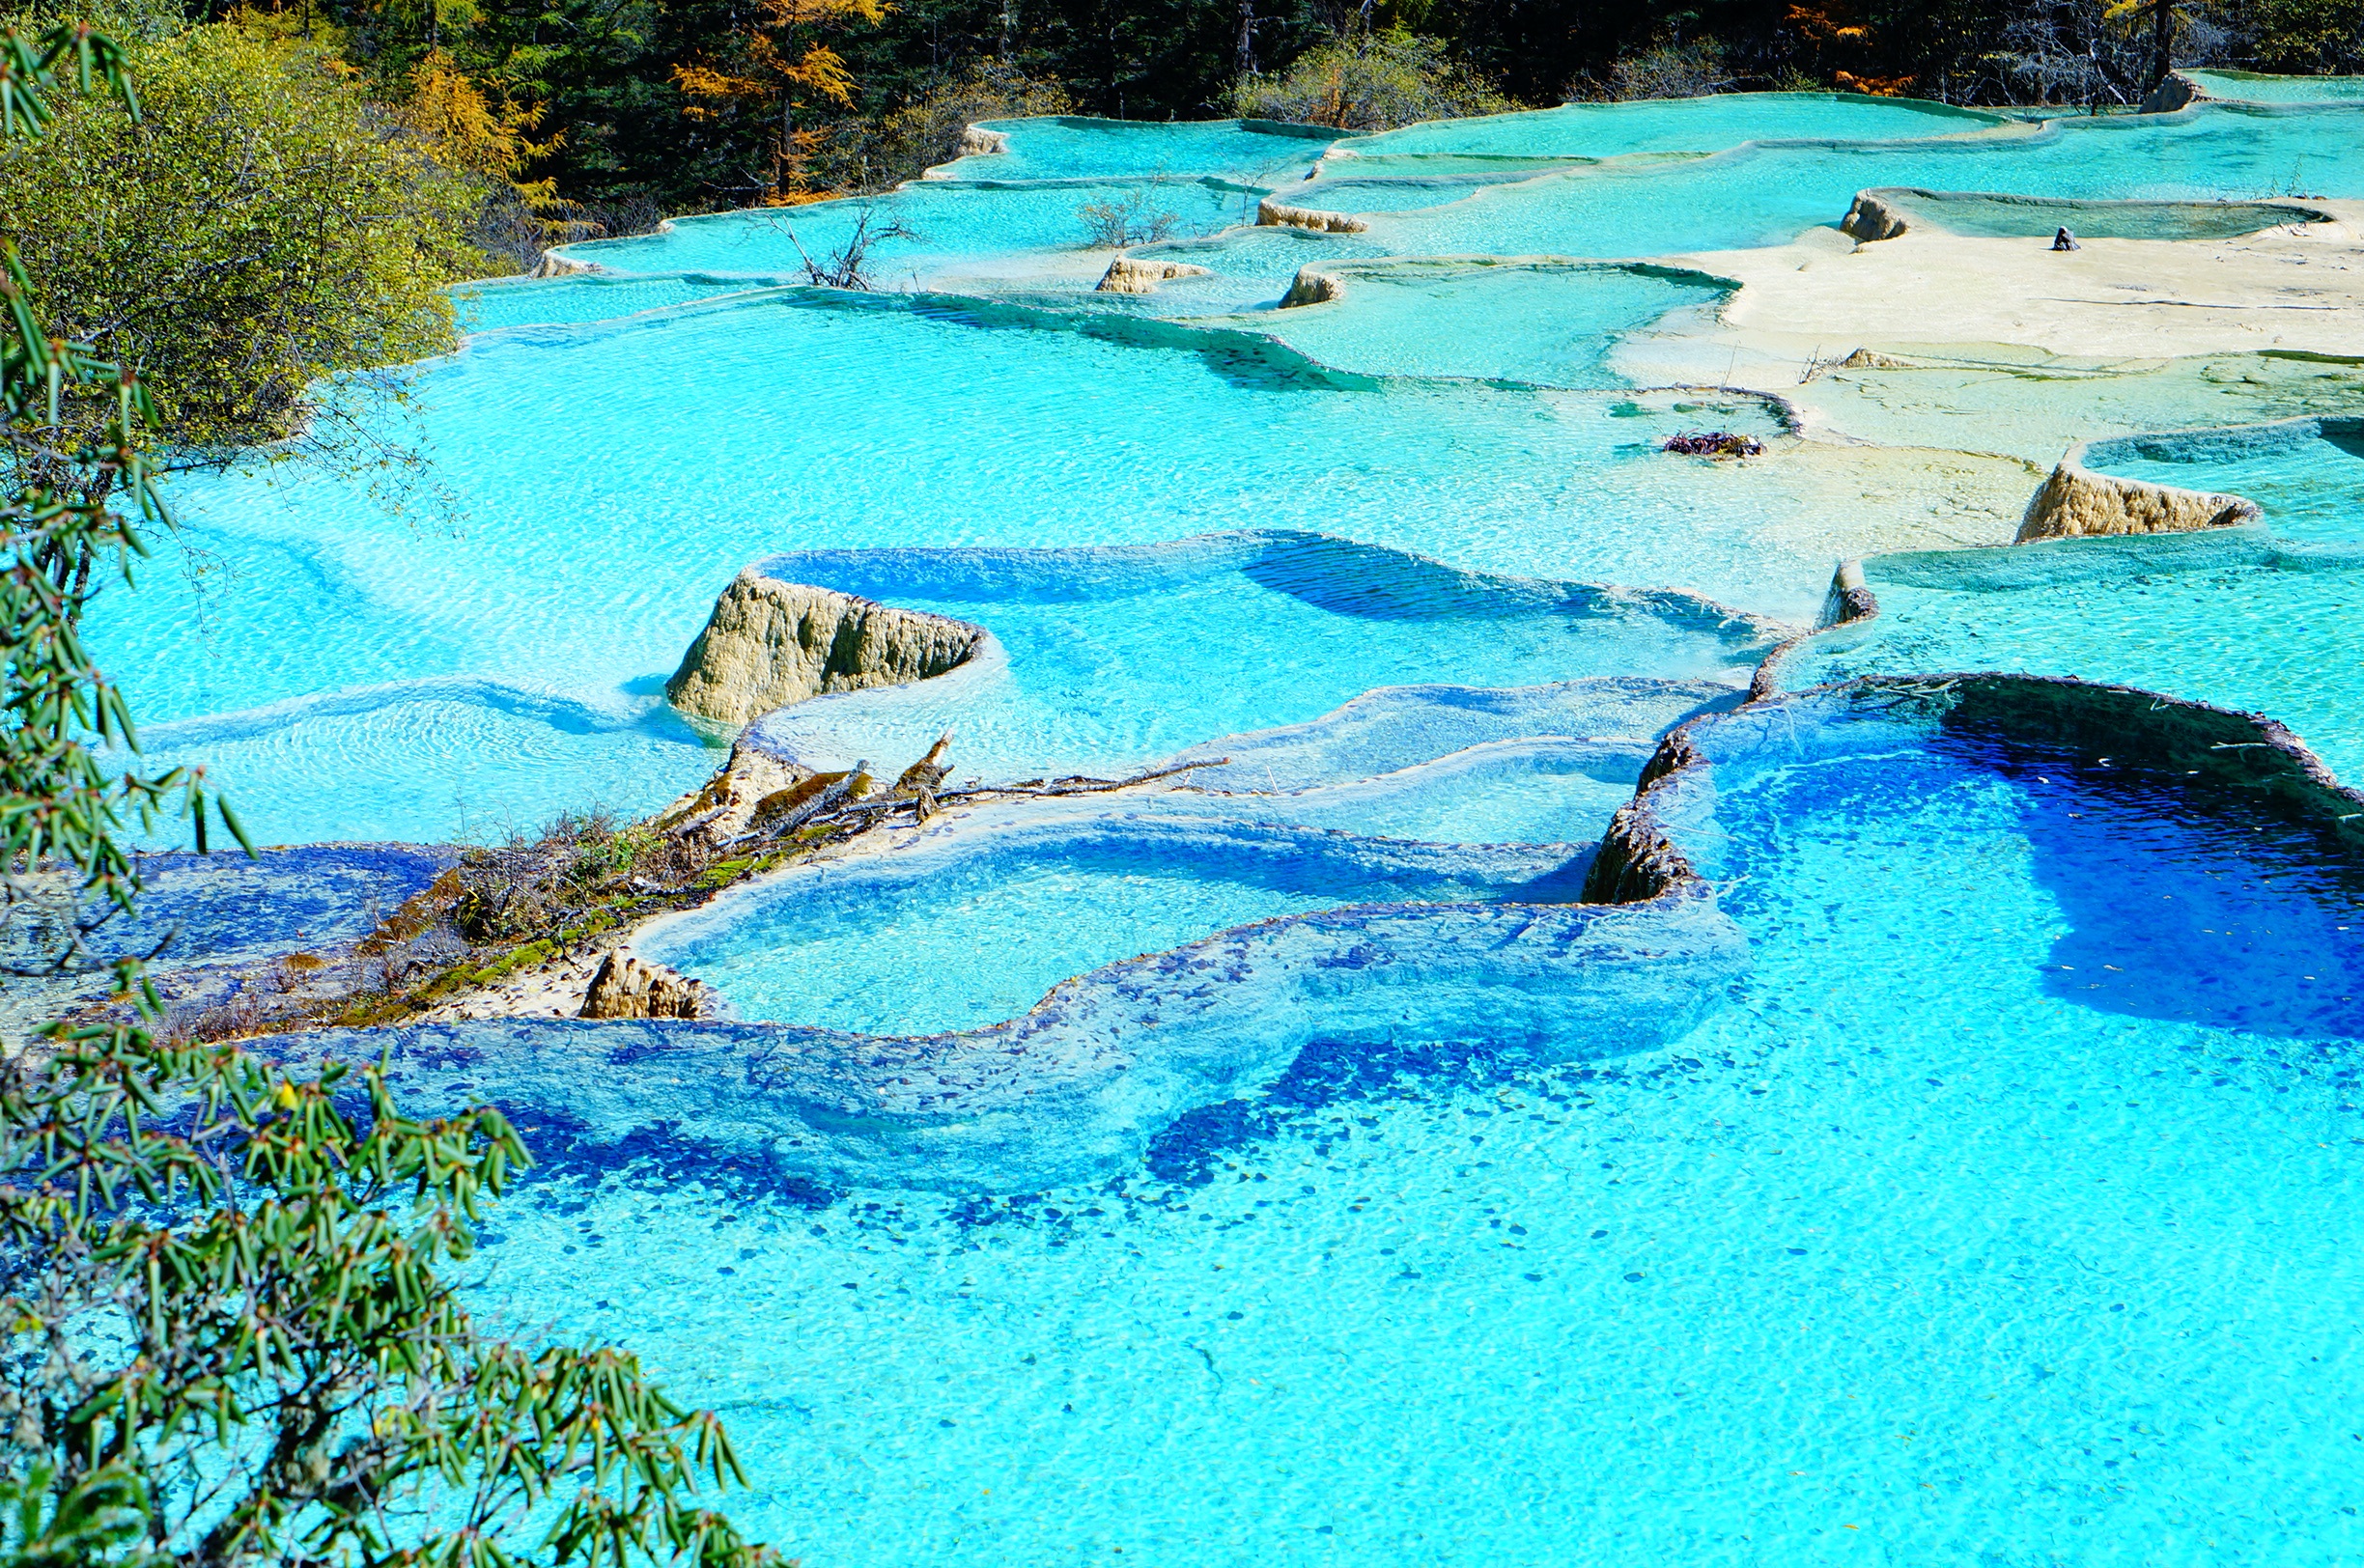
sea, formation, pool, swimming pool, natural, autumn, lagoon, national park, swimming, water park, china, scales, the yellow dragon, iridescence of coagulation, blue water